Green sea turtle

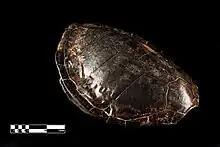
Taxidermied shell of "Chelonia mydas"

Its appearance is that of a typical sea turtle. "C. mydas" has a dorsoventrally flattened body, a beaked head at the end of a short neck, and paddle-like arms well-adapted for swimming. Adult green turtles grow to long. The average weight of mature individuals is and the average carapace length is . They are considered the second largest sea turtle in the United States, after the leatherback sea turtle.